Barred owl

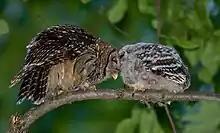
A chick nuzzles its mother after leaving its nest

Usually in areas with few or no natural tree hollows, often within younger secondary forests or overharvested areas, this species will uses other birds' nests and occasionally also the dreys of squirrels. Evidence shows that the preference of barred owls for hollows and snags over bird nests is due to their earlier nest type having a more secure microclimate with better shelter (additionally, owl nests in hollows generally tend to be somewhat less vulnerable to predation than those of owls using old bird nests). Nest built by other birds that are most widely used are probably red-shouldered hawk and Cooper's hawks, while those of red-tailed hawks, usually being in more open areas, are used secondarily outside of a local basis. In the south, nests have been found between fronds of palmetto palm leaves, in holes of broken palm stems and rotten snags of the palms. One unconventional nest was on the ground at the base of a lookout tower in Everglades National Park. Another was on the roof of a shed in Saskatchewan. Yet another was in an earthen bank in Texas. Locally, barred owls can take to nest boxes but, in general, barred owls take to these less readily than their cousin "Strix" owls in Europe. Suitable nesting hollows may be used quite often in subsequent years, with records of a single hollow seeing up to 25 years of barred owl use (presumably not by the same owls however). Other long-used nests were one reused in New England for 10 years by the same pair until it rotted out and while a nest box in Nova Scotia was reused 10 times over 16 years. Over 6 years in Minnesota, 14 nest boxes were reused; 7 were used once, 6 were twice and one was used three times. Like all owls, barred owls never construct their owl nest but they may press or dig slightly if soil is present or remove the top leaves from a squirrel drey.